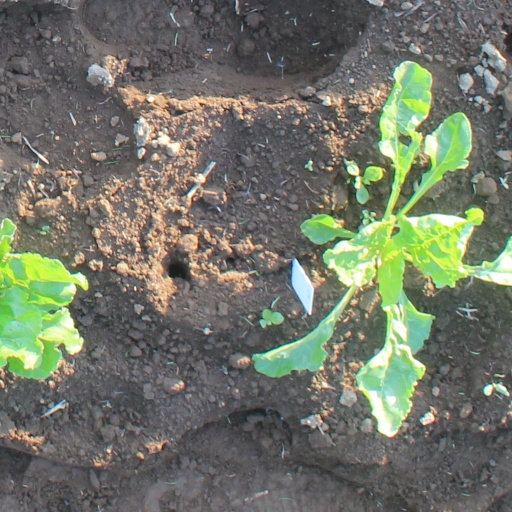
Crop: sugar beet